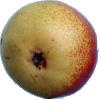
Label: Pear 2